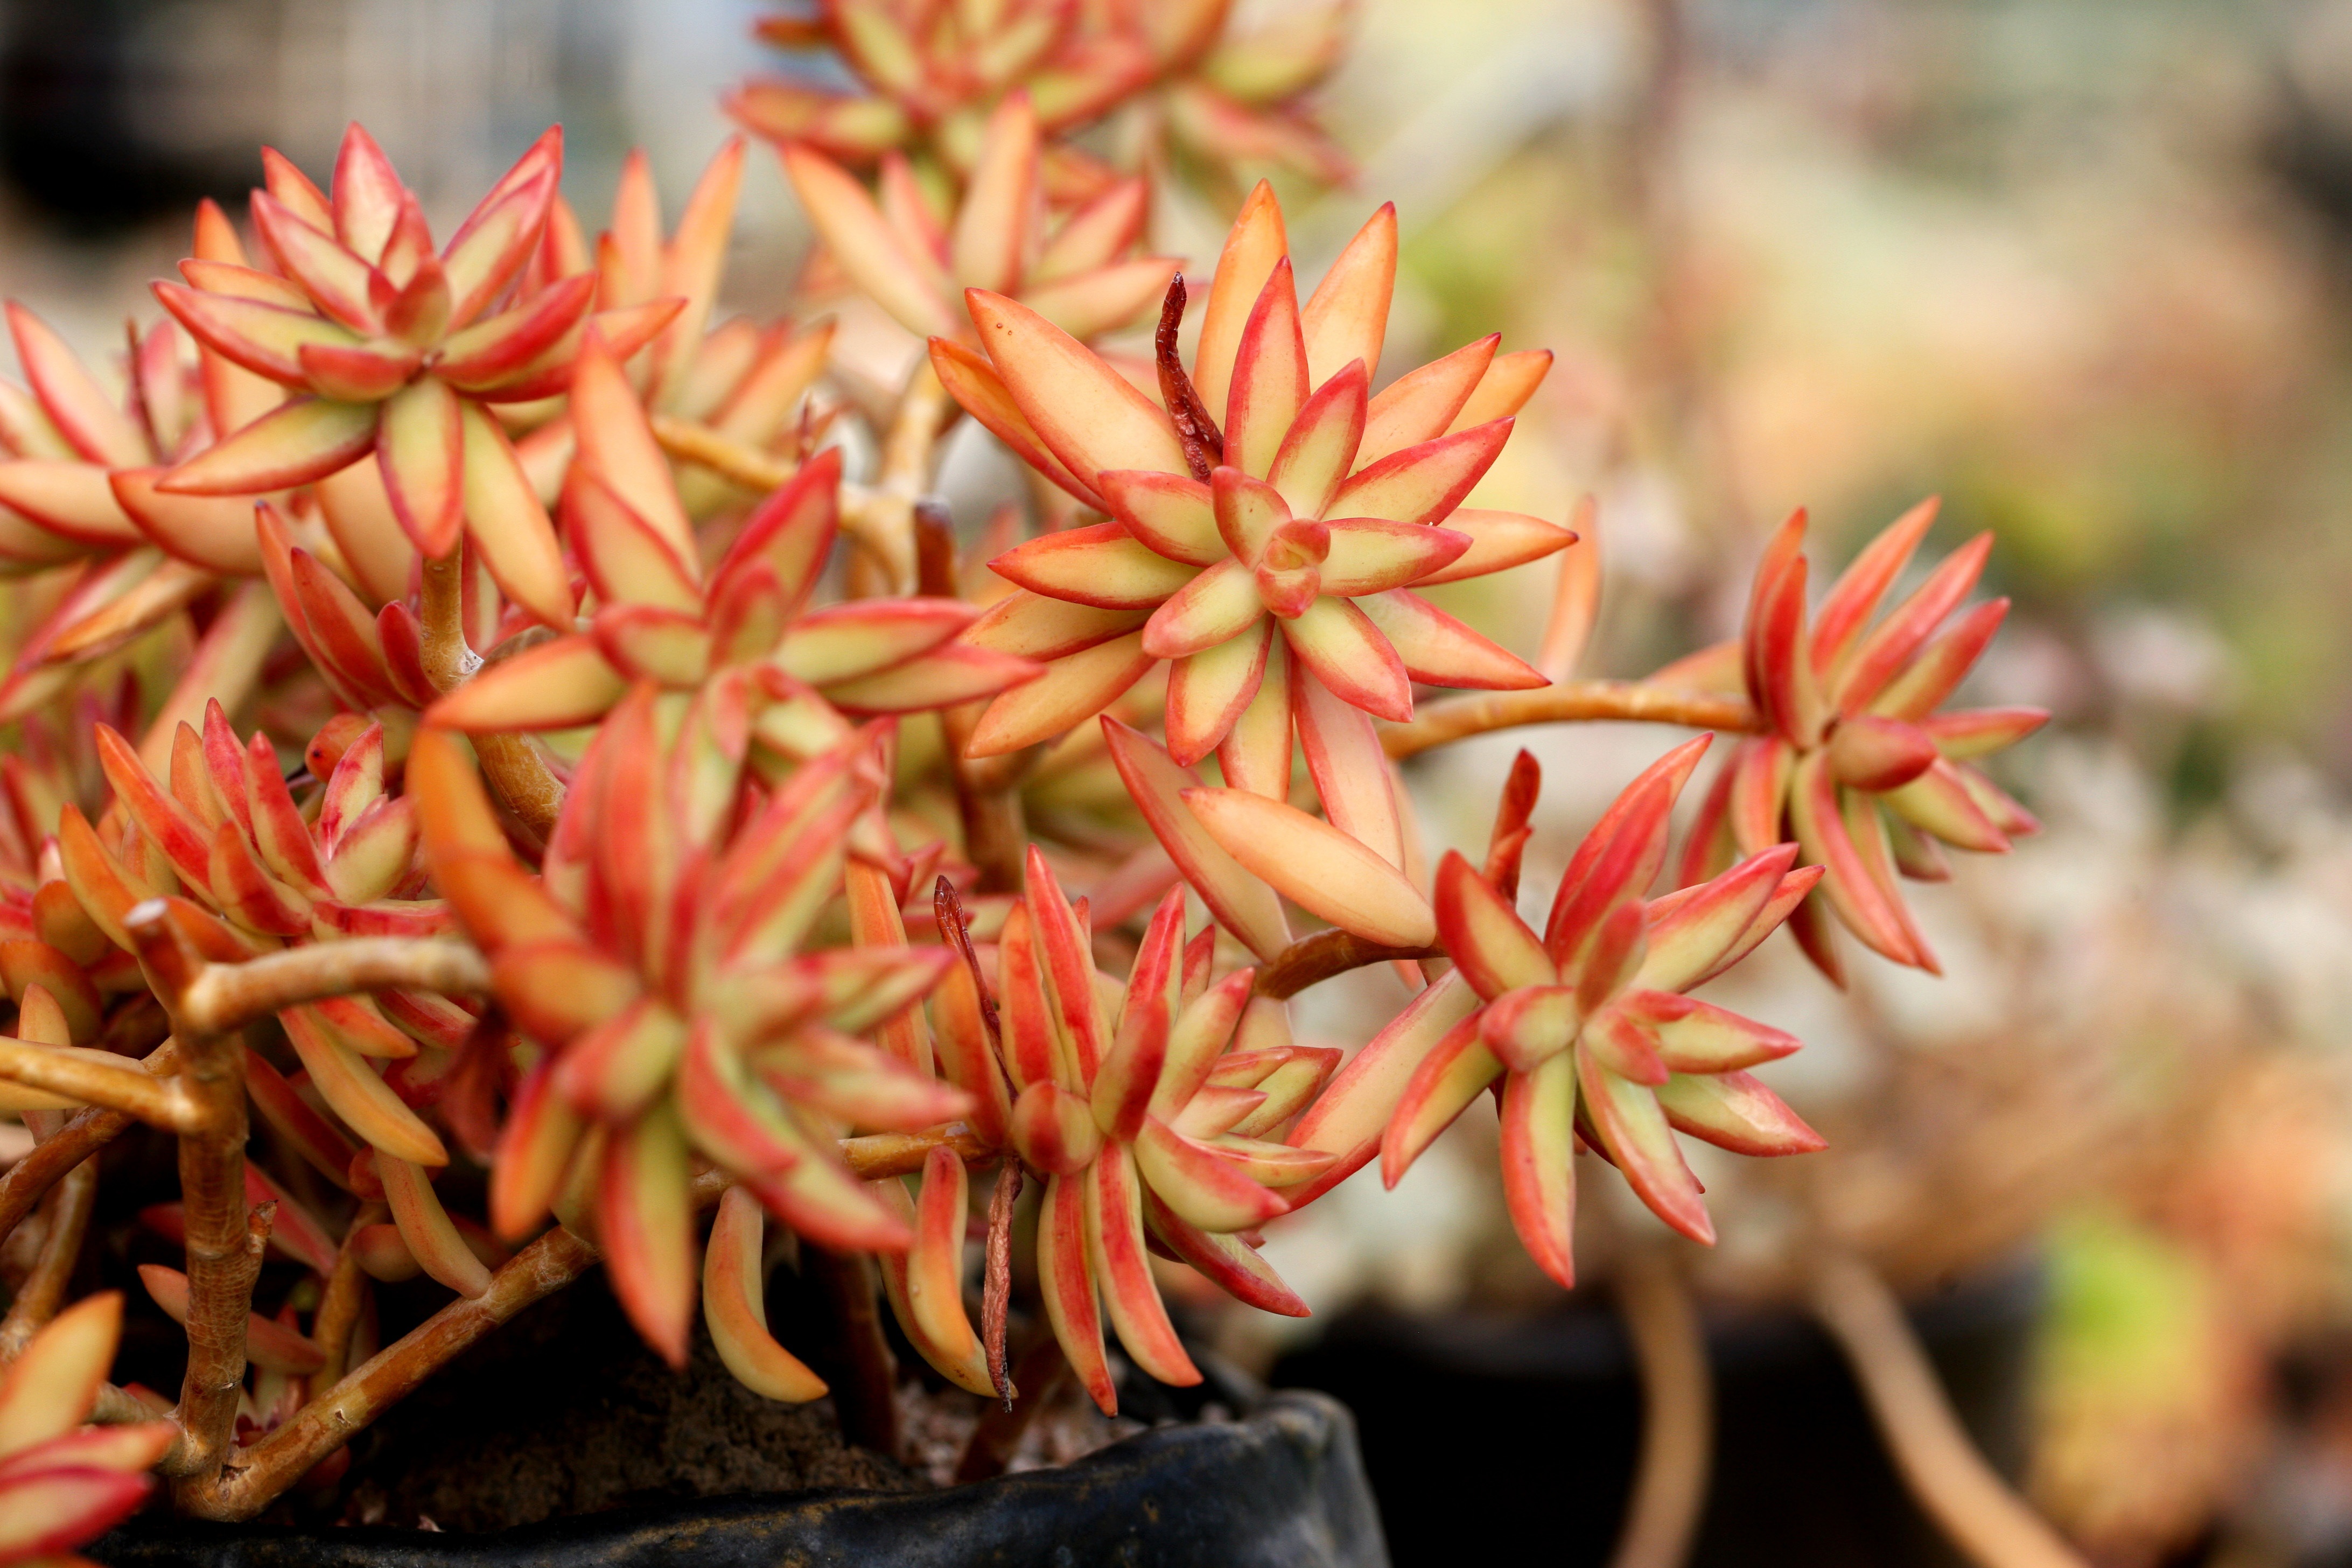
nature, cactus, plant, leaf, flower, autumn, botany, succulent, garden, flora, greenhouse, potted plant, plants, wildflower, flowers, shrub, makro, botanical garden, macro photography, flowering plant, affix, a flower garden, a fleshy plant, fleshy in this, mini potted, land plant